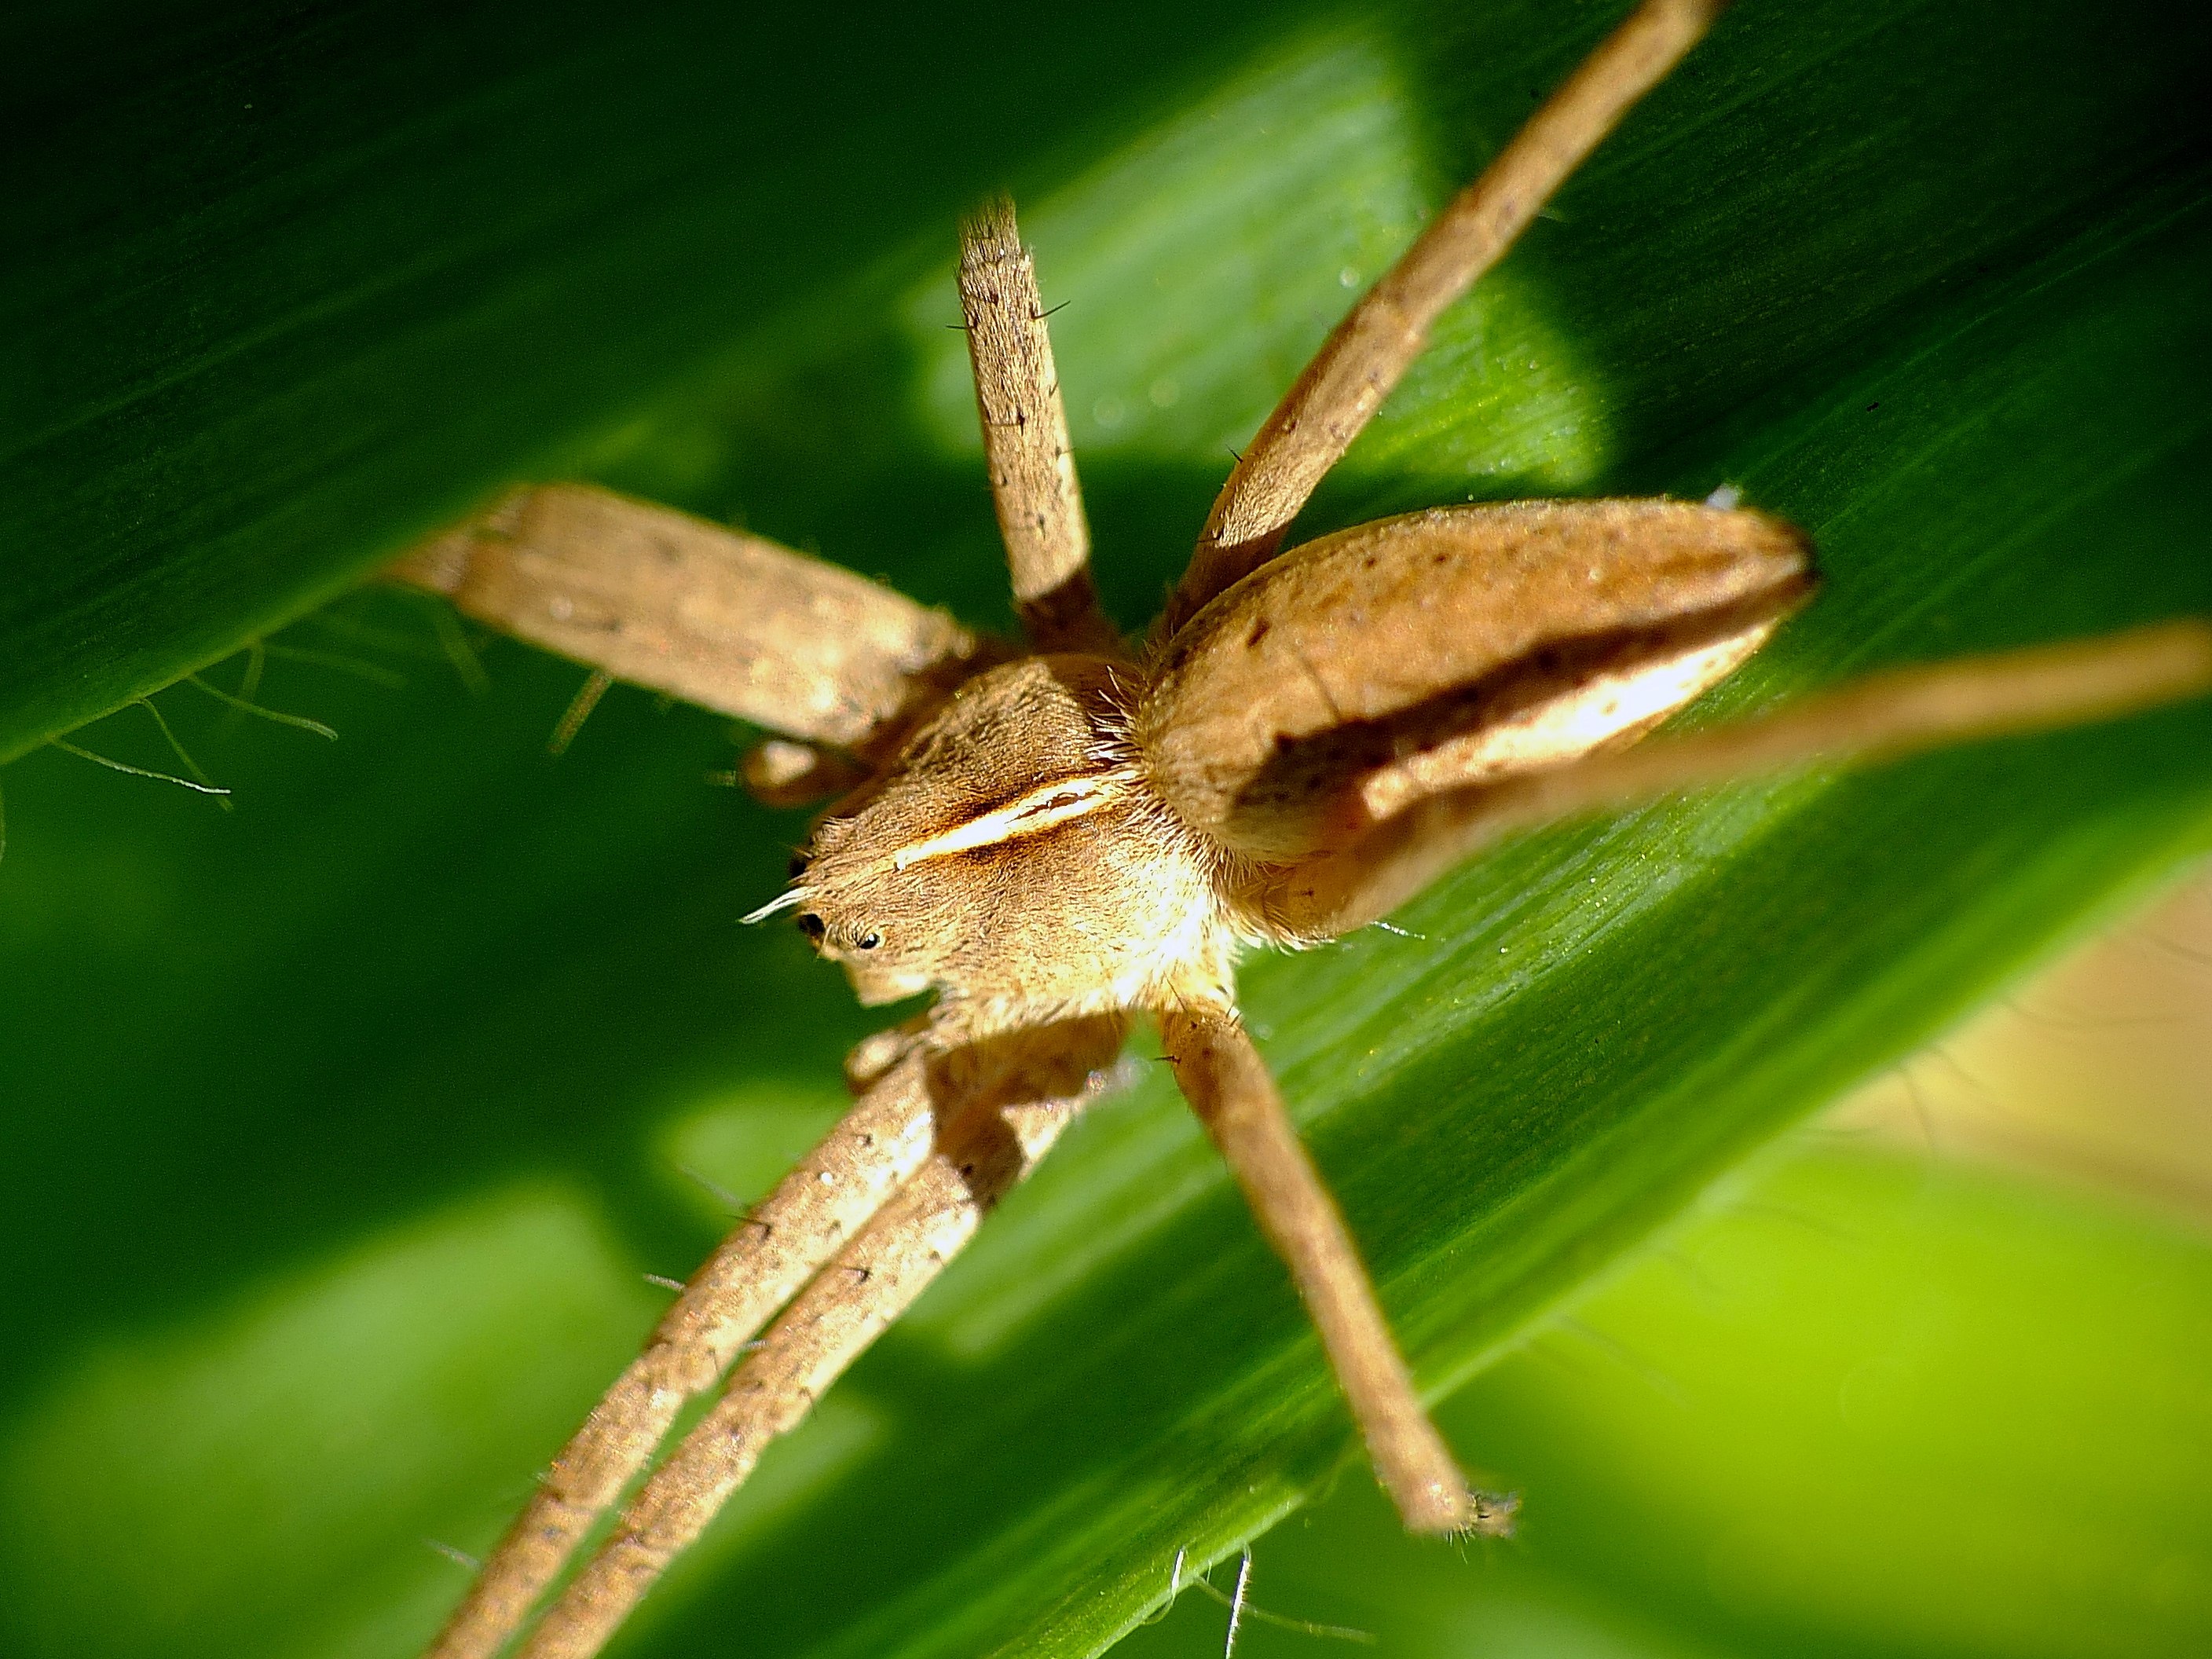
nature, wing, photography, flower, green, insect, macro, fauna, invertebrate, close up, animals, naturaleza, ggl1, gaby1, xovesphoto, animales, gphoto, raynox250, fujifilmxs1, macro photography, arthropod, plant stem, net winged insects